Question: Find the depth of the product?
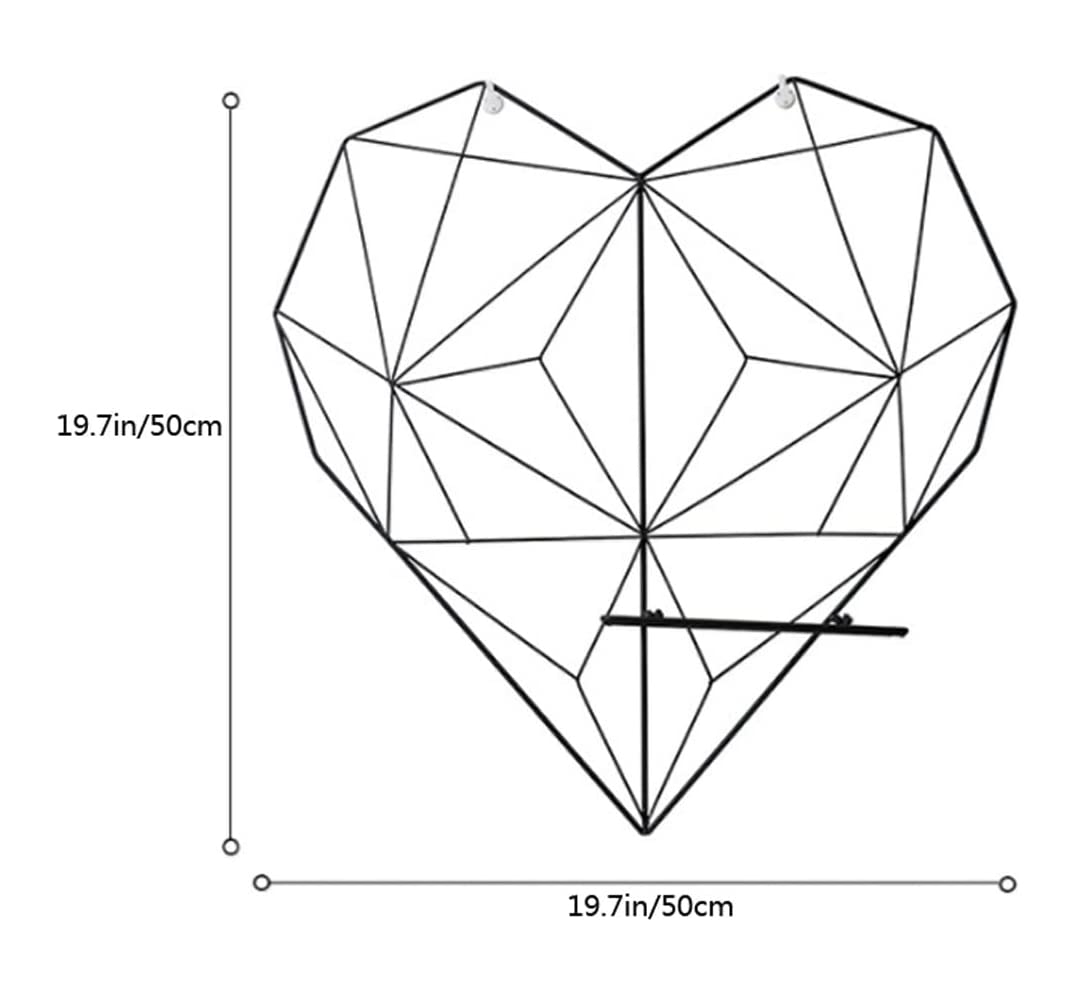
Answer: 50.0 centimetre